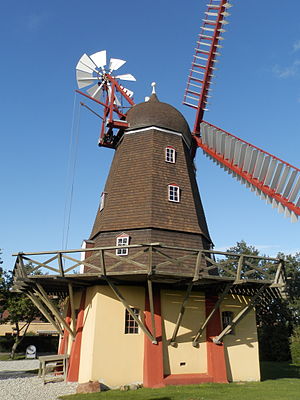
Ramløse Mølle
Ramløse Mølle fotograferet September 2013
Ramløse Mølle september 2013
Ramløse Mølle er en vindmølle af typen hollandsk vindmølle med galleri, opført i 1909 som erstatning for en jordstående, hollandsk mølle, der var opført i 1882, men nedbrændte i 1908. Driften blev indstillet i 1937, men efter flere restaureringer er den i 2018 funktionsdygtig og i drift i forbindelse med forskellige arrangementer og udstillinger, hvor der males mel. Den er beliggende ved landevej 205 mellem Helsinge og Frederiksværk på Møllelodden 4 i Ramløse.